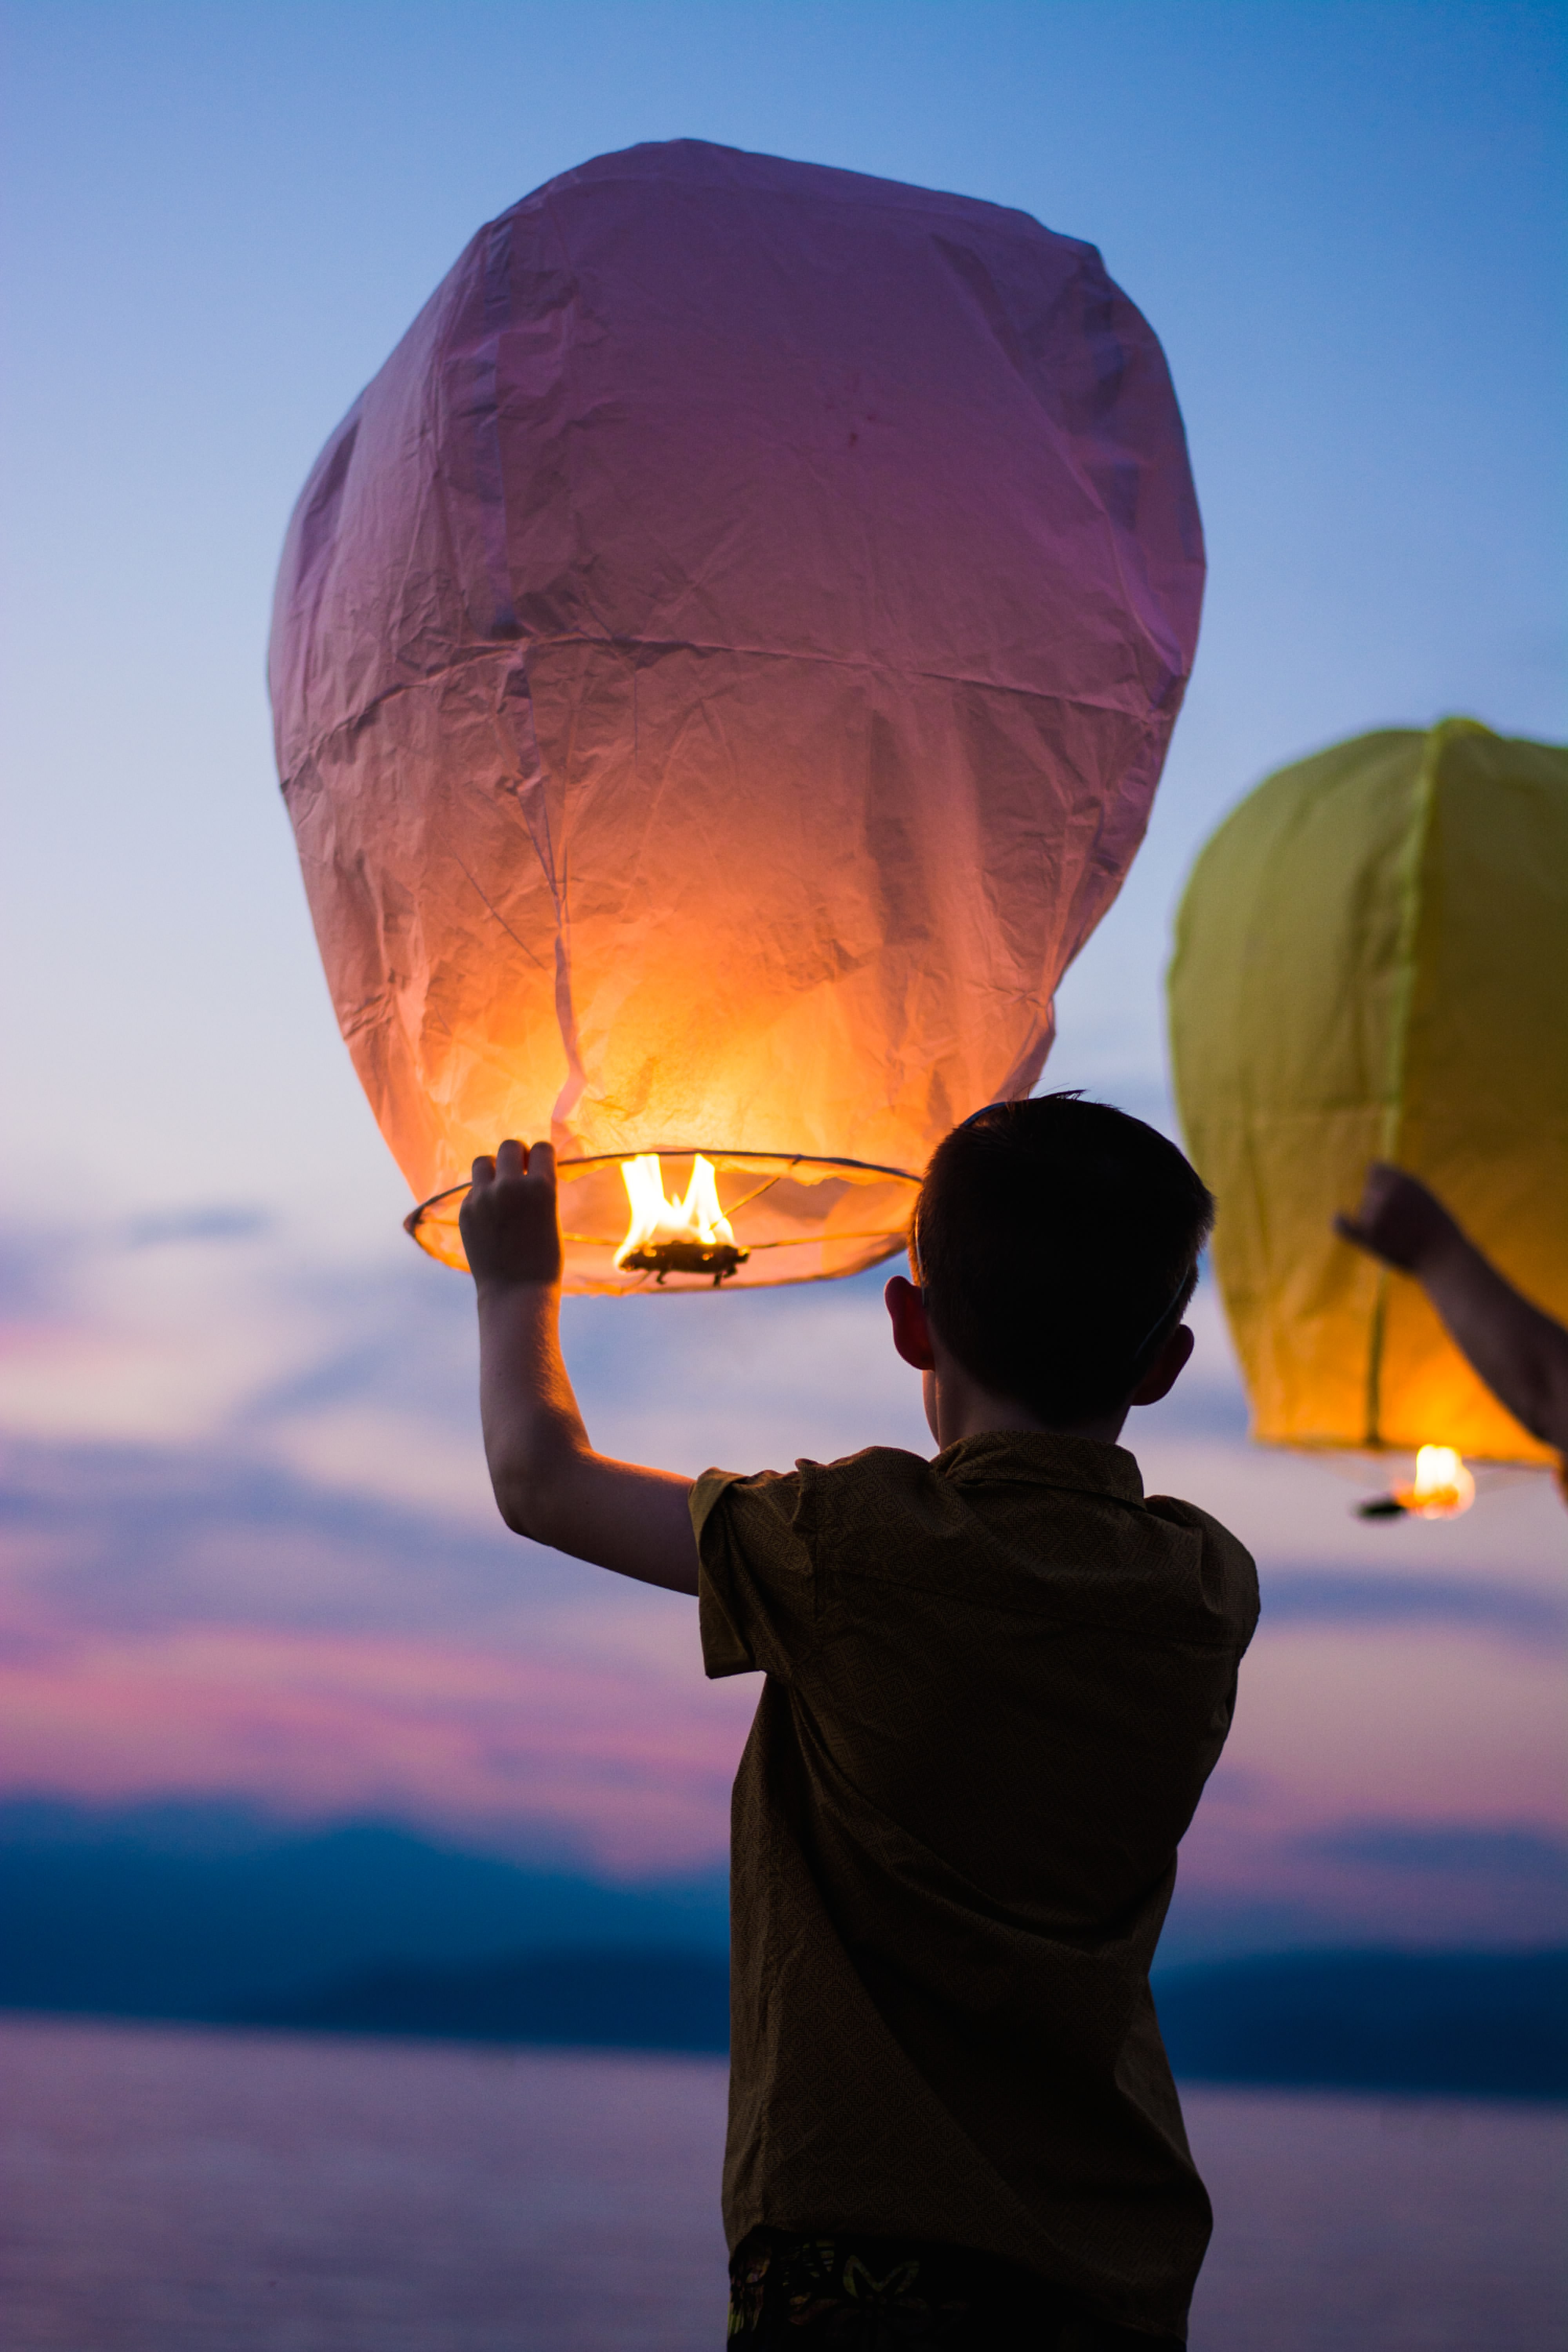
light, sky, sunrise, sunset, sunlight, morning, boy, balloon, hot air balloon, aircraft, dusk, asian, evening, lantern, reflection, vehicle, color, hot air, child, blue, lamp, lighting, toy, traditional, hot air ballooning, atmosphere of earth